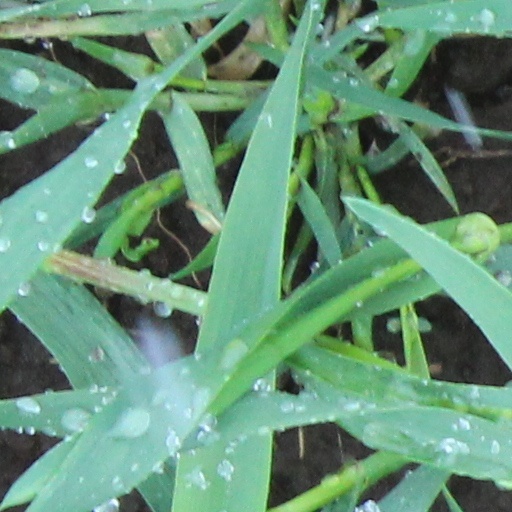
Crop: wheat